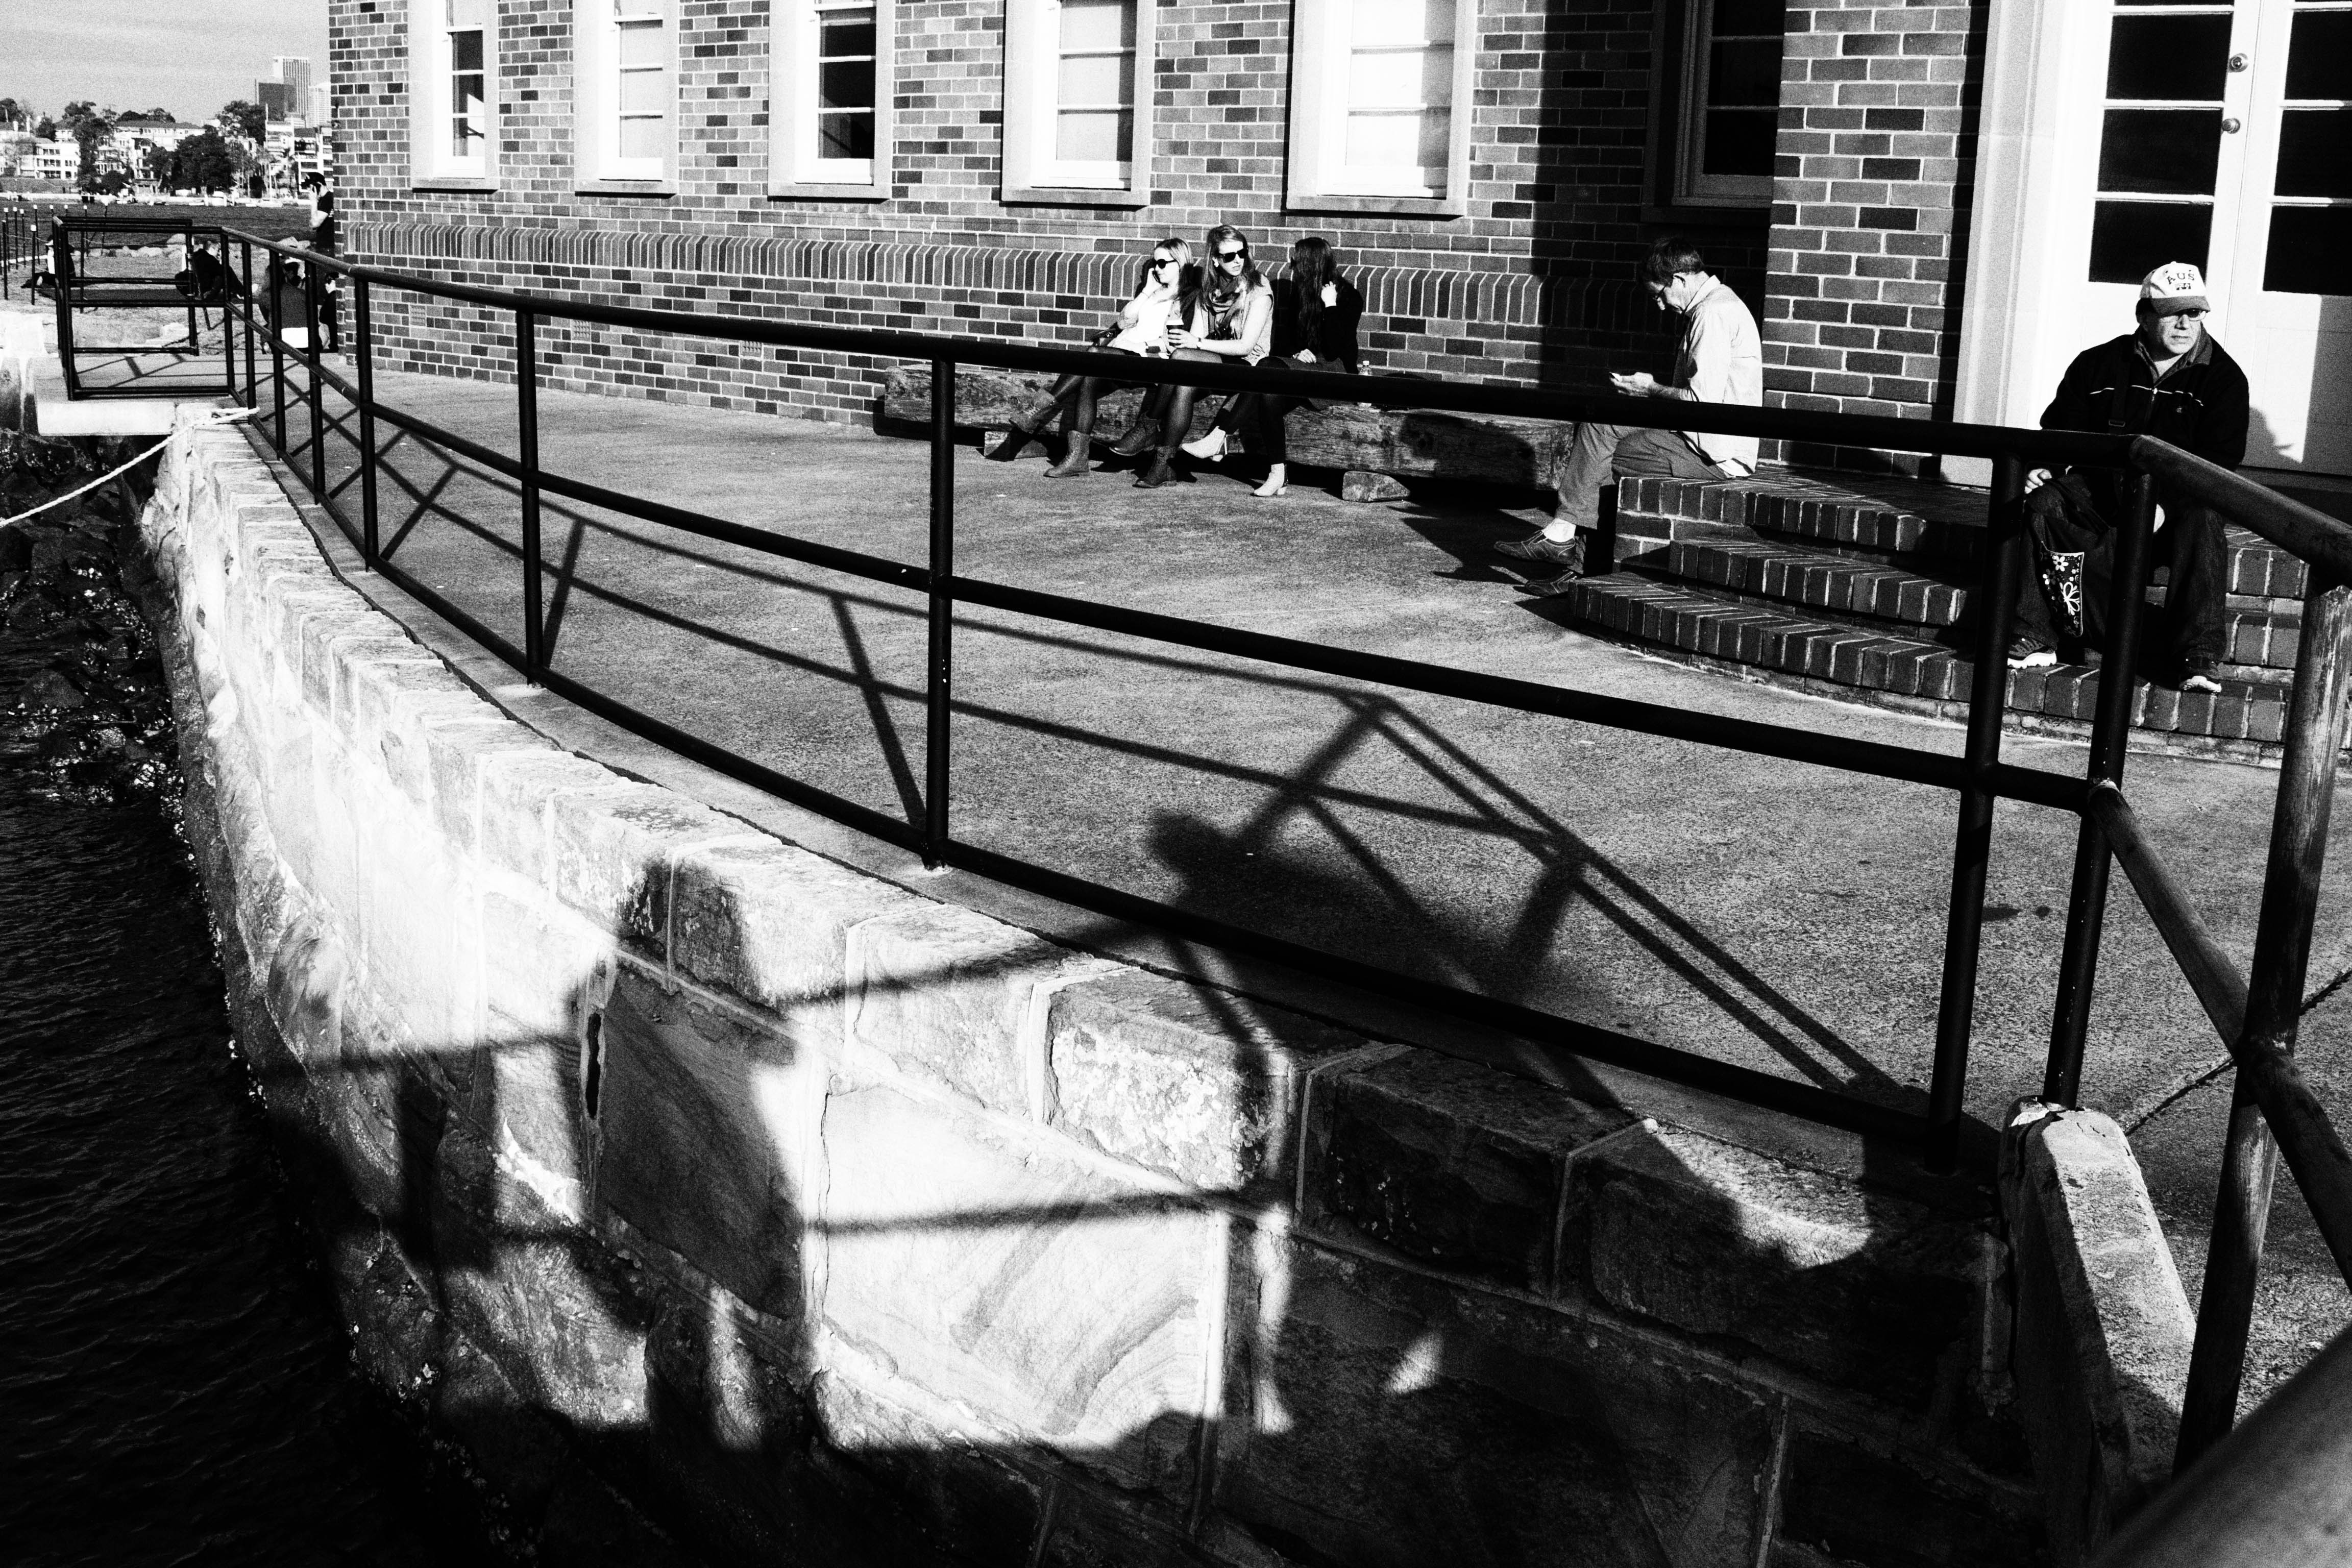
black and white, white, photography, transport, vehicle, black, monochrome, waterway, photograph, image, shape, monochrome photography